Hiren Bhattacharyya

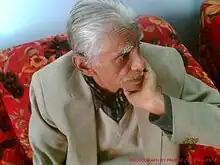

Hiren Bhattacharyya (28 July 1932 – 4 July 2012), popularly known as Hiruda, was an Indian poet and lyricist best known for his works in the Assamese literature. He had innumerable works published in Assamese and achieved many prizes and accolades for his poetry including Sahitya Akademi Award in 1992 for his anthology of poems 'Saichar Pathar Manuh'. He has been also known as 'Sugandi Pakhilaar Kobi'.